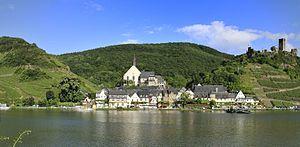
Beilstein est une commune de l'arrondissement de Cochem-Zell dans le land Rhénanie-Palatinat, Allemagne. Elle est située sur la Moselle. La ville est une destination touristique en plus de bénéficier d'une importante activité viticole.